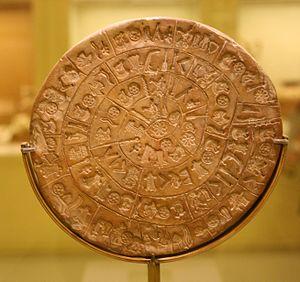
Le disque de Phaistos exposé au musée archéologique d'Héraklion en Crète, (Grèce). Face A. Čeština: Disk z Phaistosu. Oboustranně popsaný disk z pálené hlíny nalezený v Minojském paláci v jižní Krétě. Pochází asi z let 1850-1600 před Kristem. Na obrázku je strana A. Zde je zmíněno: „...stříbro z desátků Pána.“